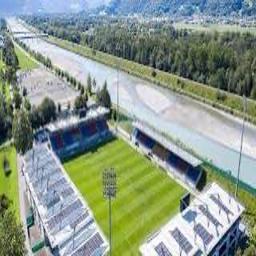
Rheinpark Stadium